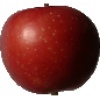
Label: braeburn_apple